Fiber media converter

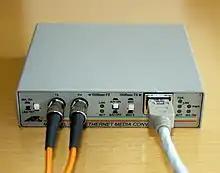
A Fast Ethernet fiber converter (100BASE-FX using ST connector to 100BASE-TX using modular connector)

A fiber media converter is a simple networking device that makes it possible to connect two dissimilar media types such as twisted pair with fiber optic cabling. They were introduced to the industry in the 1990s, and are important in interconnecting fiber optic cabling-based systems with existing copper-based structured cabling systems. They are also used in metropolitan area network (MAN) access and data transport services to enterprise customers.